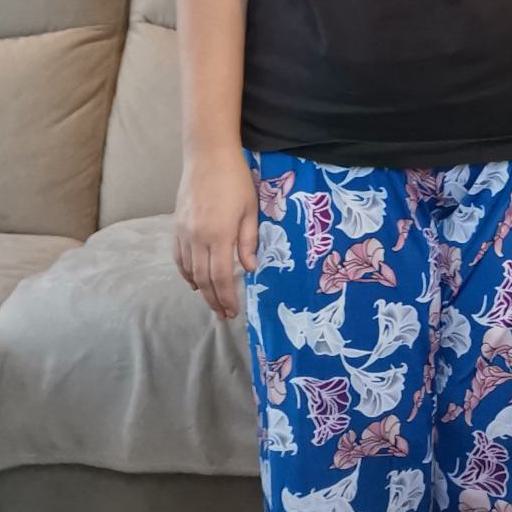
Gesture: no_gesture